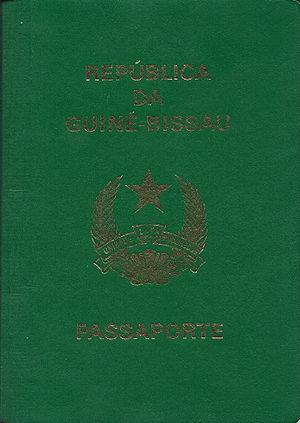
Les passeports dont le nom est indiqué en italique sont émis par des États non reconnus internationalement.